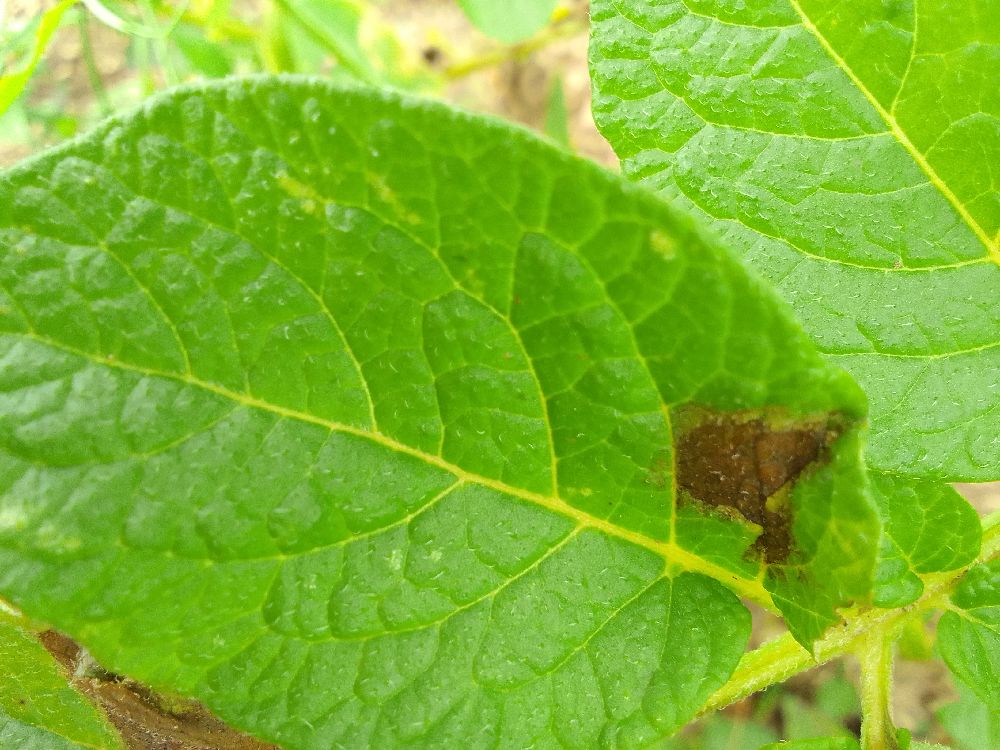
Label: Late blight